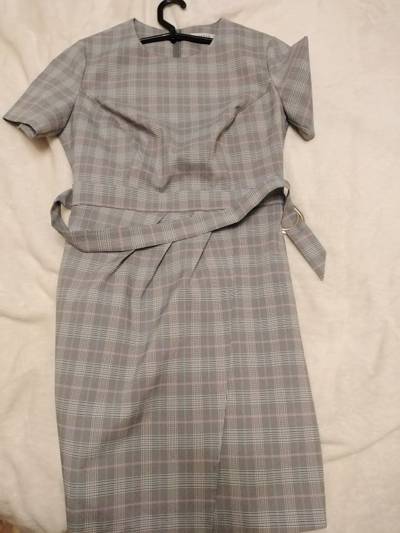
Waste category: clothes